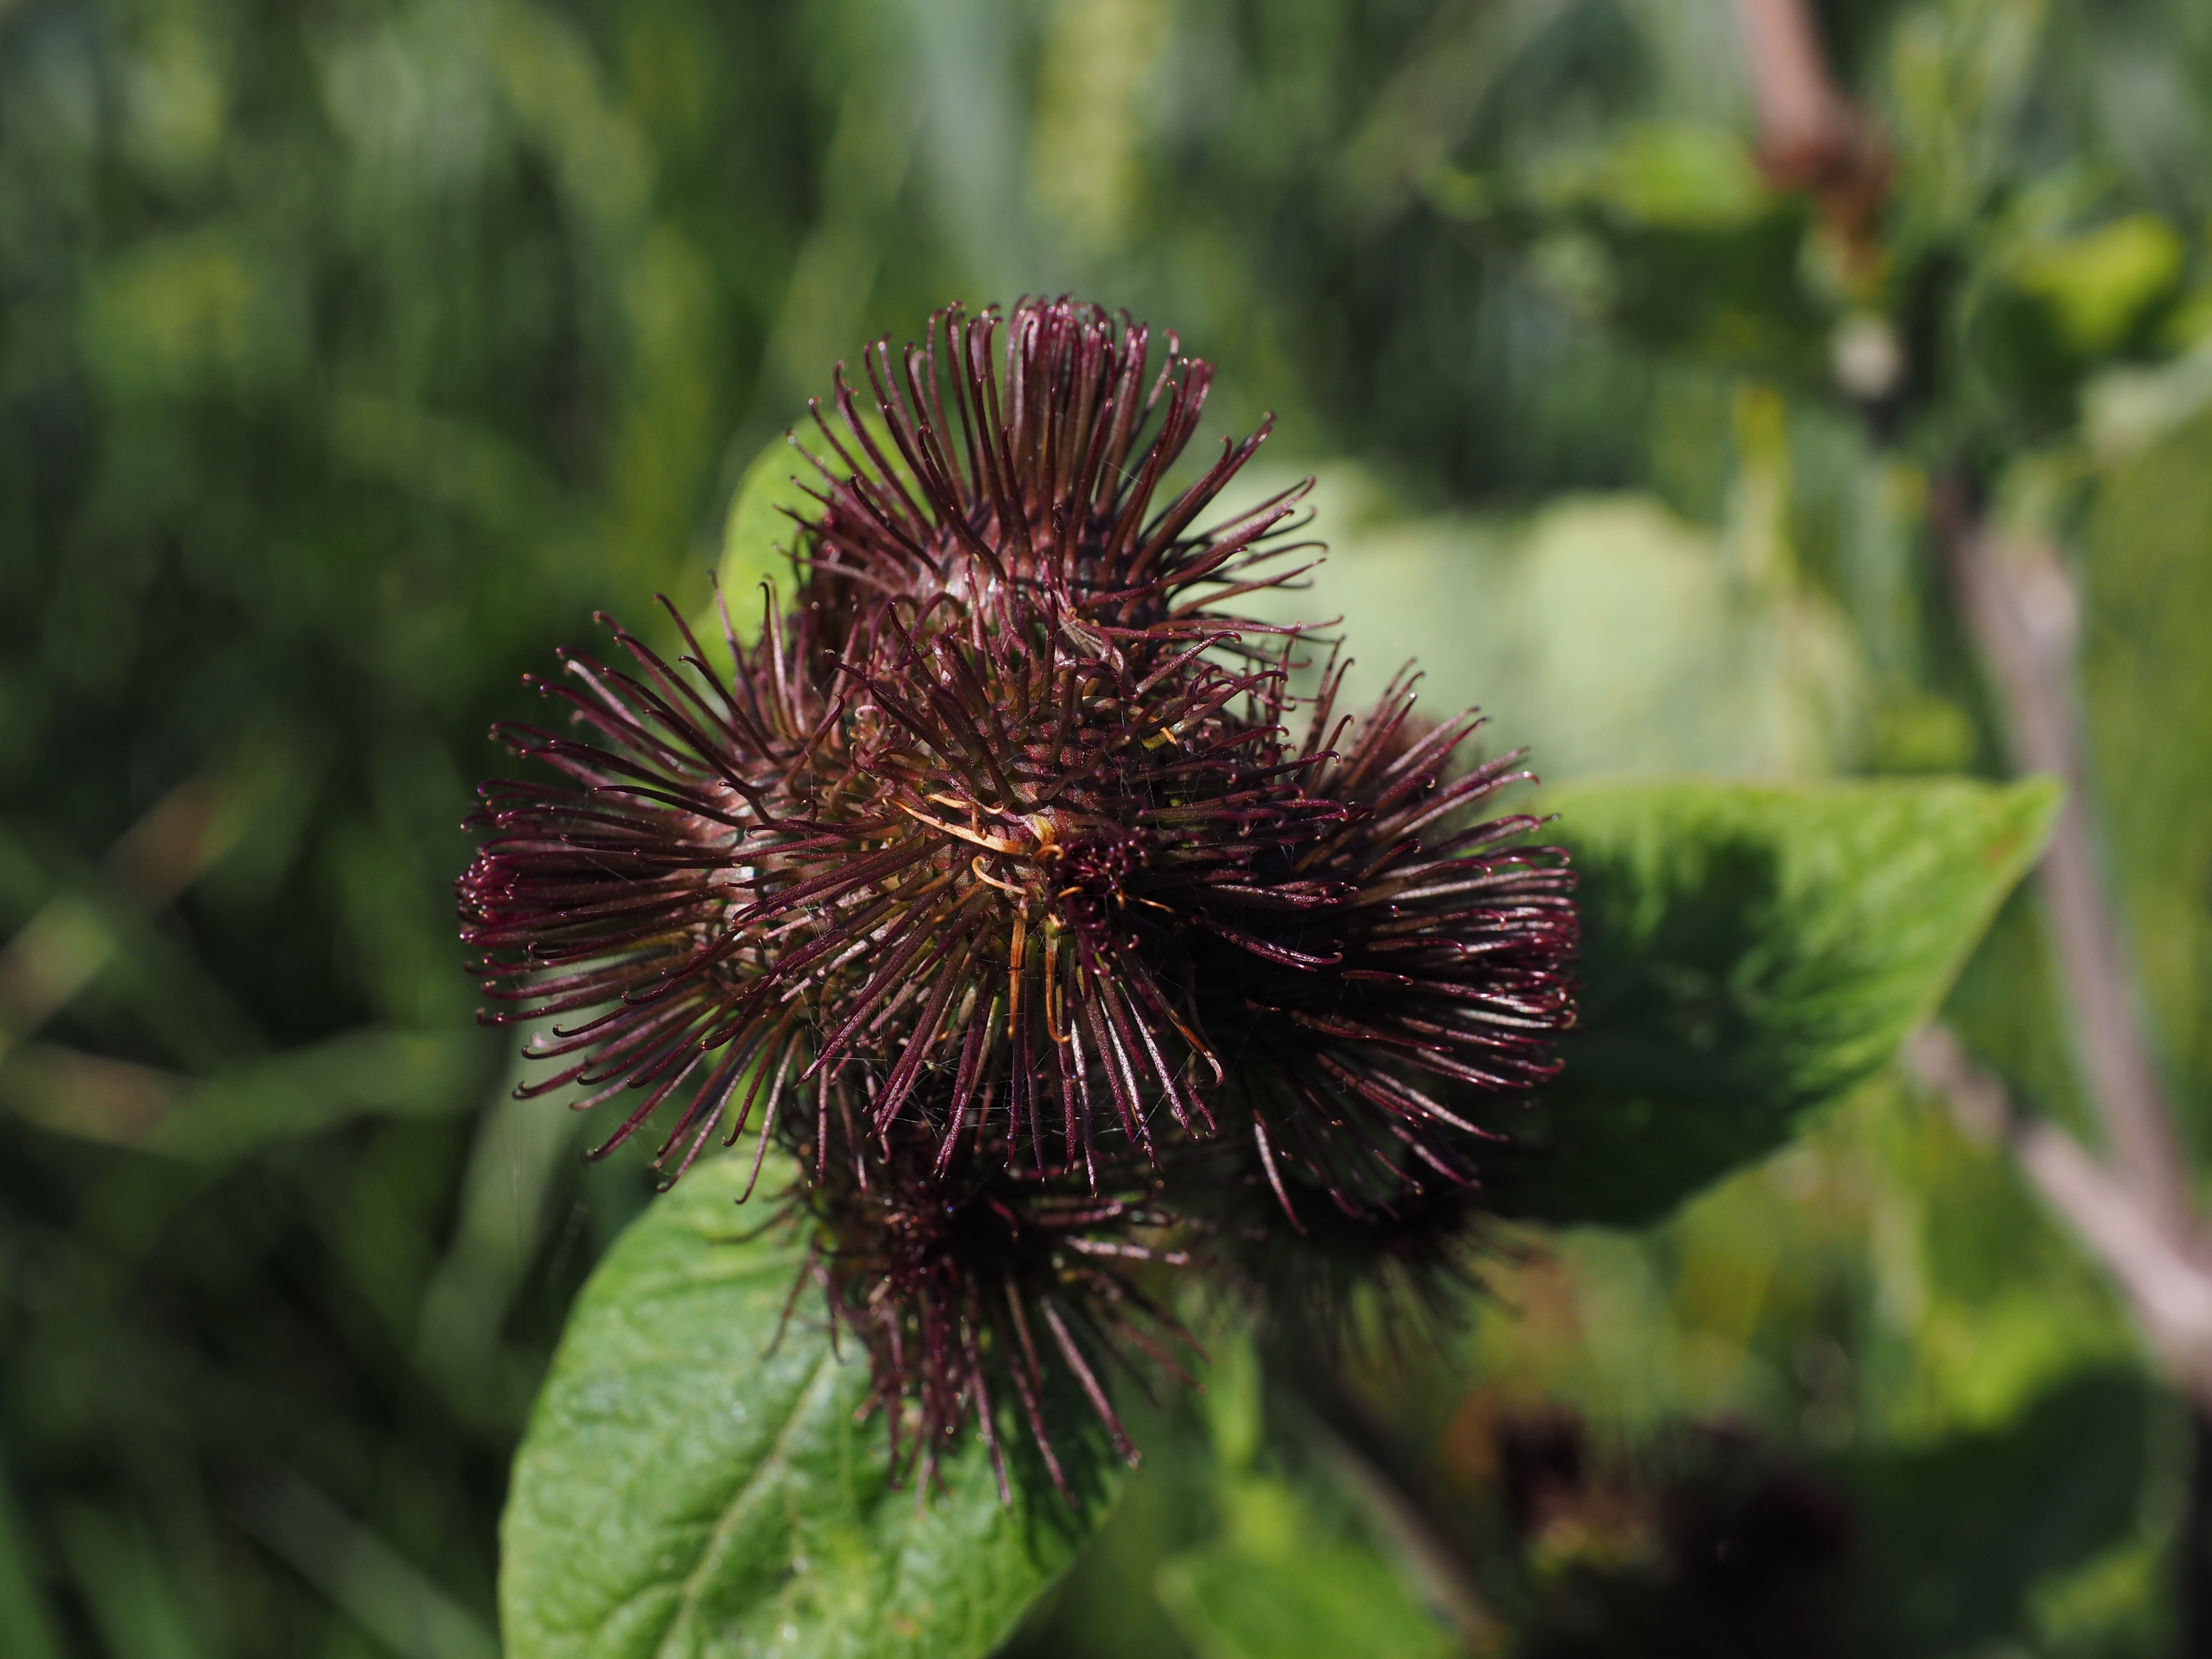
nature, plant, flower, petal, ripe, botany, flora, wildflower, close up, pods, asteraceae, thistle, flowering, composites, macro photography, infructescence, barb, burdock, spherical, flowering plant, attachment, daisy family, great burdock, arctium, flower basket, slug burdock, silybum, arctium lappa, liable, plant stem, land plant, hooked